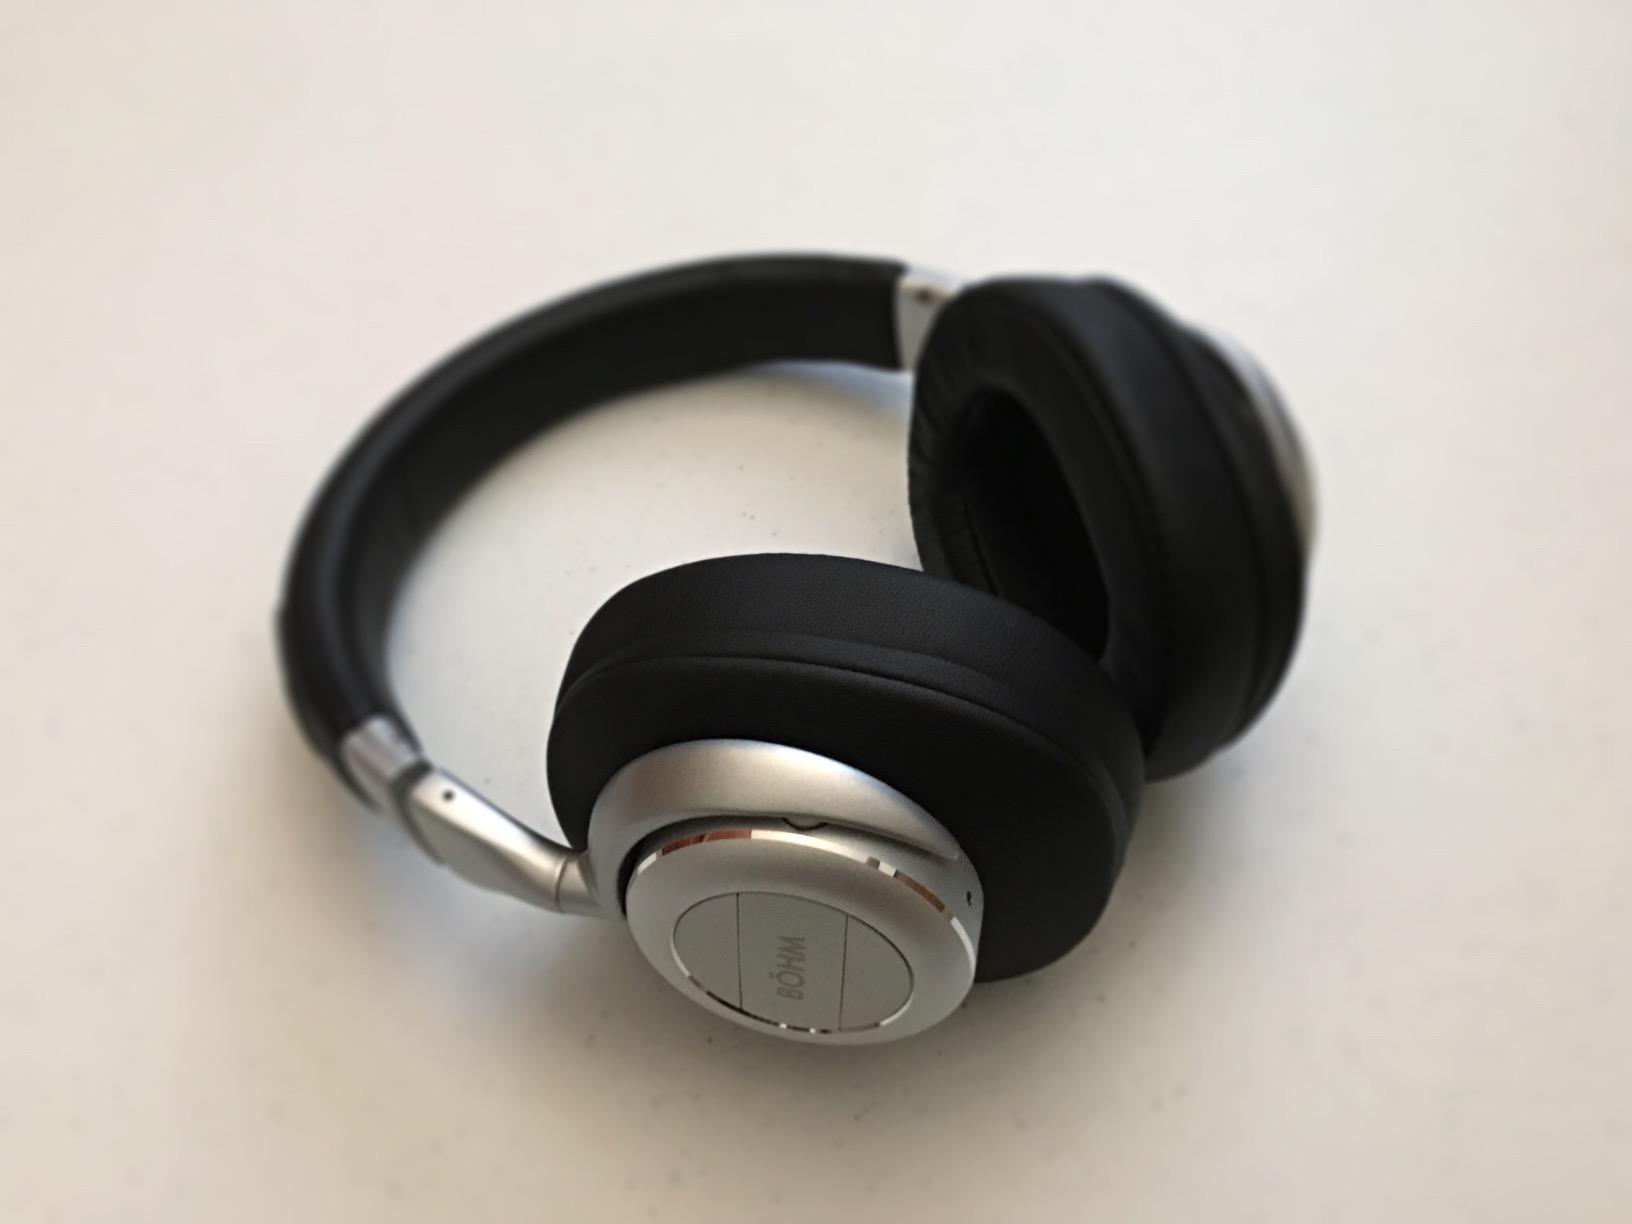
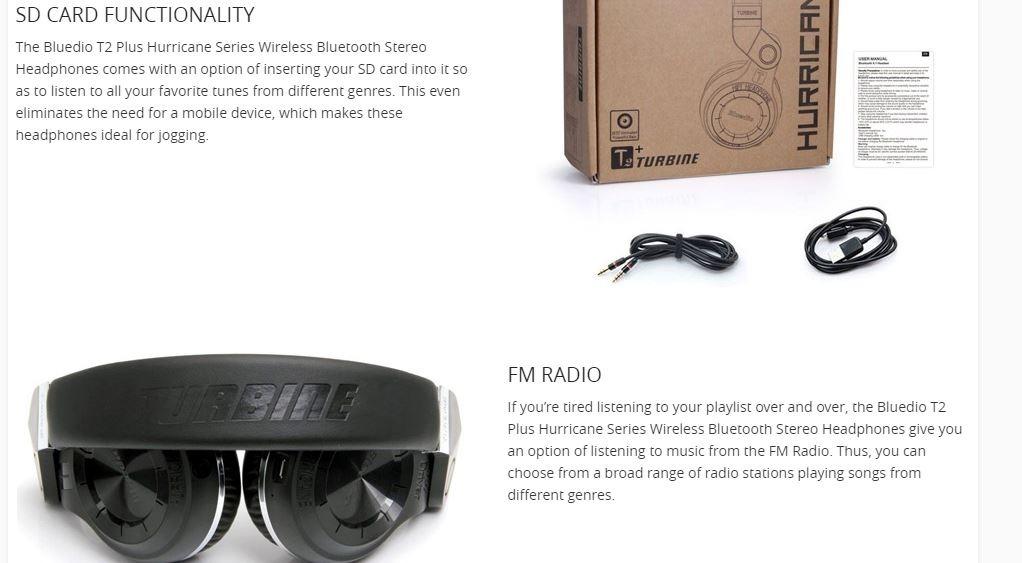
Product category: headphones
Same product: no